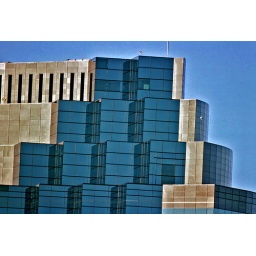
This is the top of Waterfront Place in Brisbane. I found the glass roof structure interesting like a Rubik cube